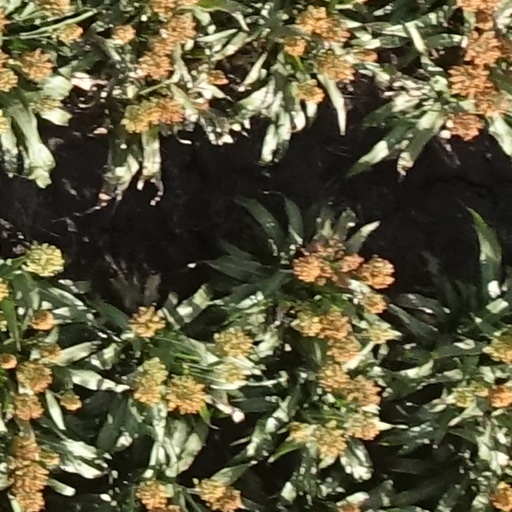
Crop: sorghum